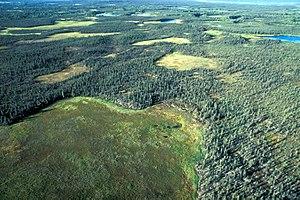
Le Refuge faunique national de Selawik est une réserve faunique située en Alaska aux États-Unis. Son statut a été établi en 1980 par l'Alaska National Interest Lands Conservation Act.